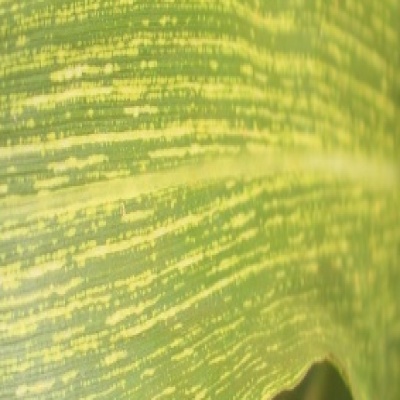
Label: Corn_(Maize)___Maize_Streak_Virus